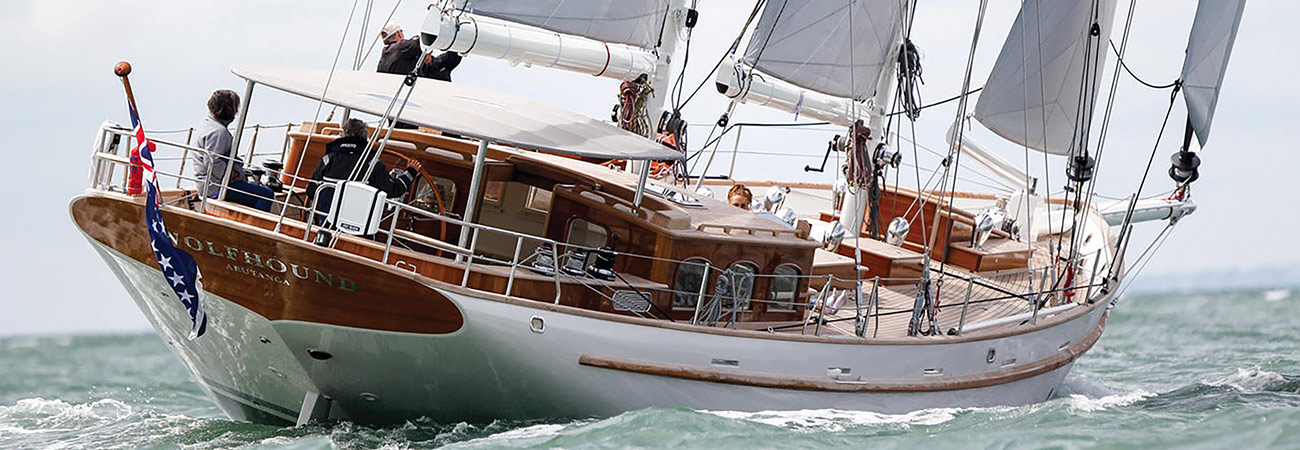
Vehicle type: Ships